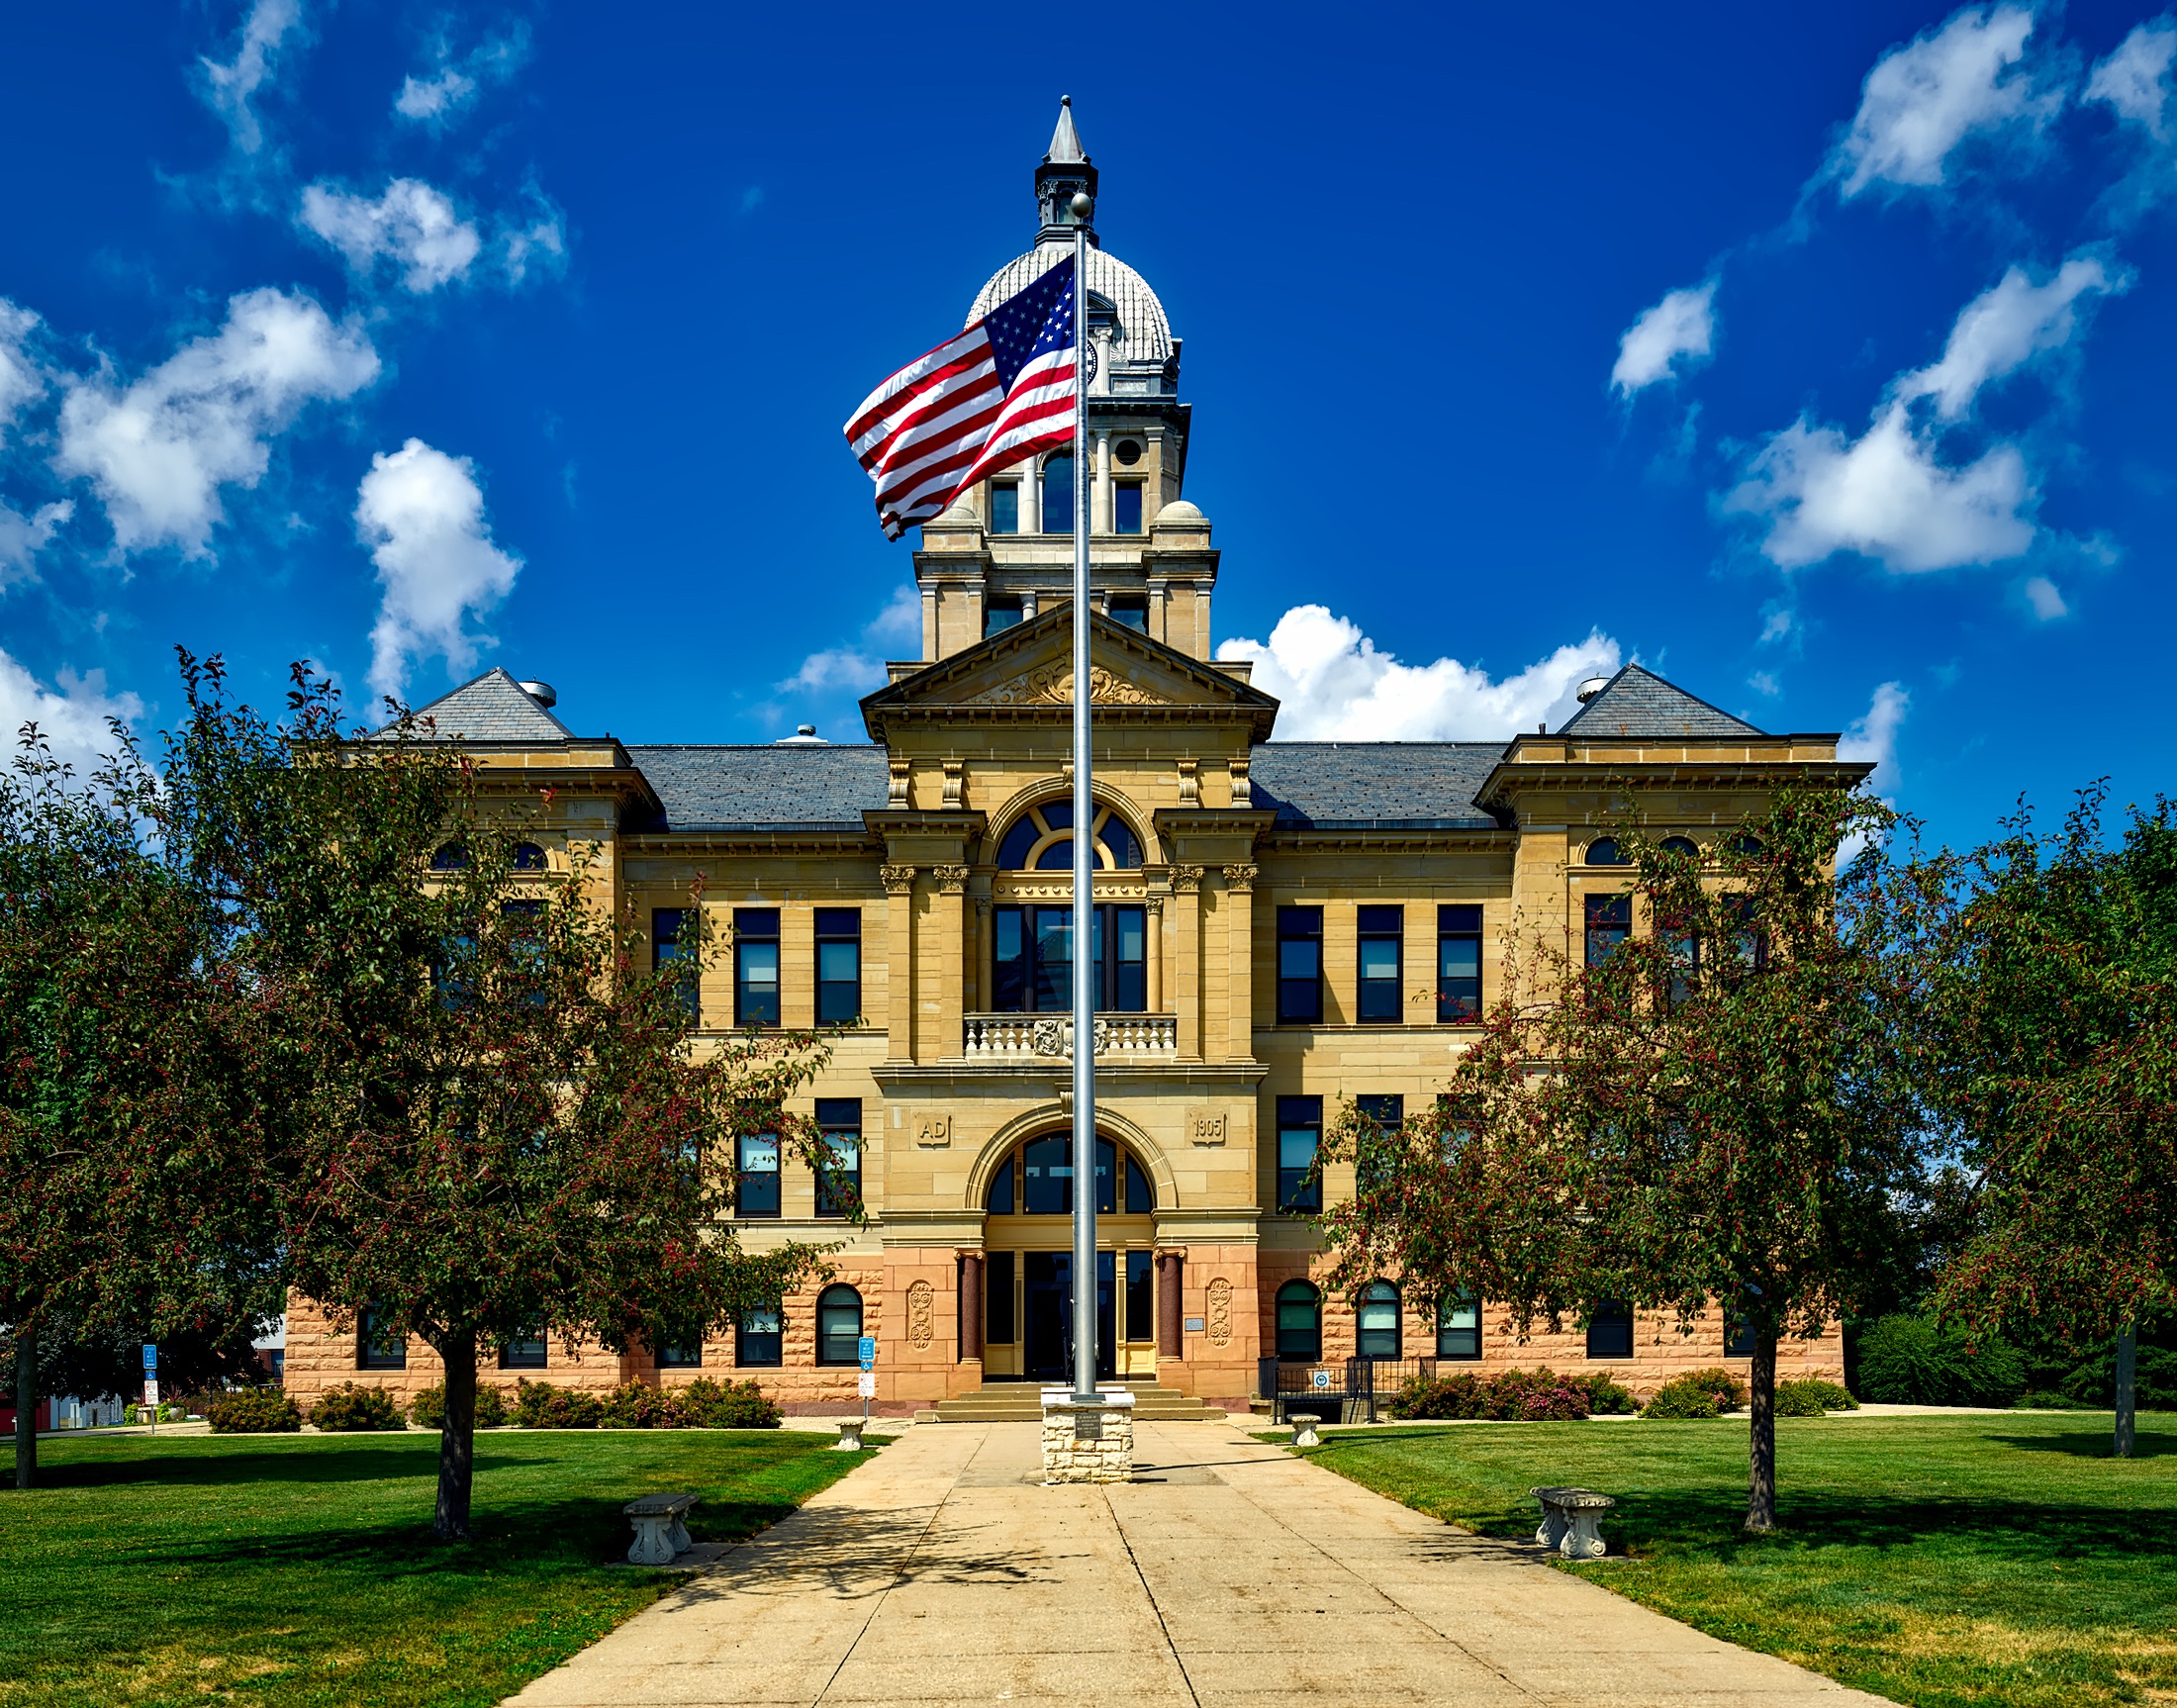
landscape, architecture, structure, town, building, palace, old, village, plaza, american flag, landmark, historic, hdr, justice, iowa, law, estate, courthouse, stately home, judicial, benton county, vinton